MiWay

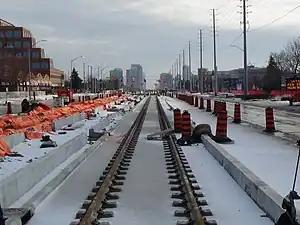
Construction of the Hurontario LRT in December 2022

Mississauga will be served by a 19 km light rail transit (LRT) route on Hurontario Street, running north from Port Credit GO Station and extending beyond the city limits into Brampton to terminate at Steeles Avenue. The line will link Port Credit, the City Centre, and the south end of Brampton in response to increasing congestion and anticipated high growth in the corridor. Construction began in 2020. It will replace MiExpress route 103 Hurontario Express once the new Hurontario LRT opens for passenger service.